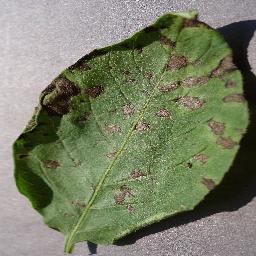
Label: Potato___Early_blight